315th Operations Group

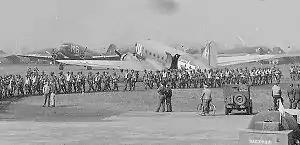
C-47s of the group at Spanhoe in 1944

While flying the North Atlantic ferry route, the air echelon encountered bad winter weather, causing it to remain in Greenland for about a month. While there it searched for missing aircraft and dropped supplies to downed crews. The ground echelon arrived in England in November 1942 for service with Eighth Air Force.